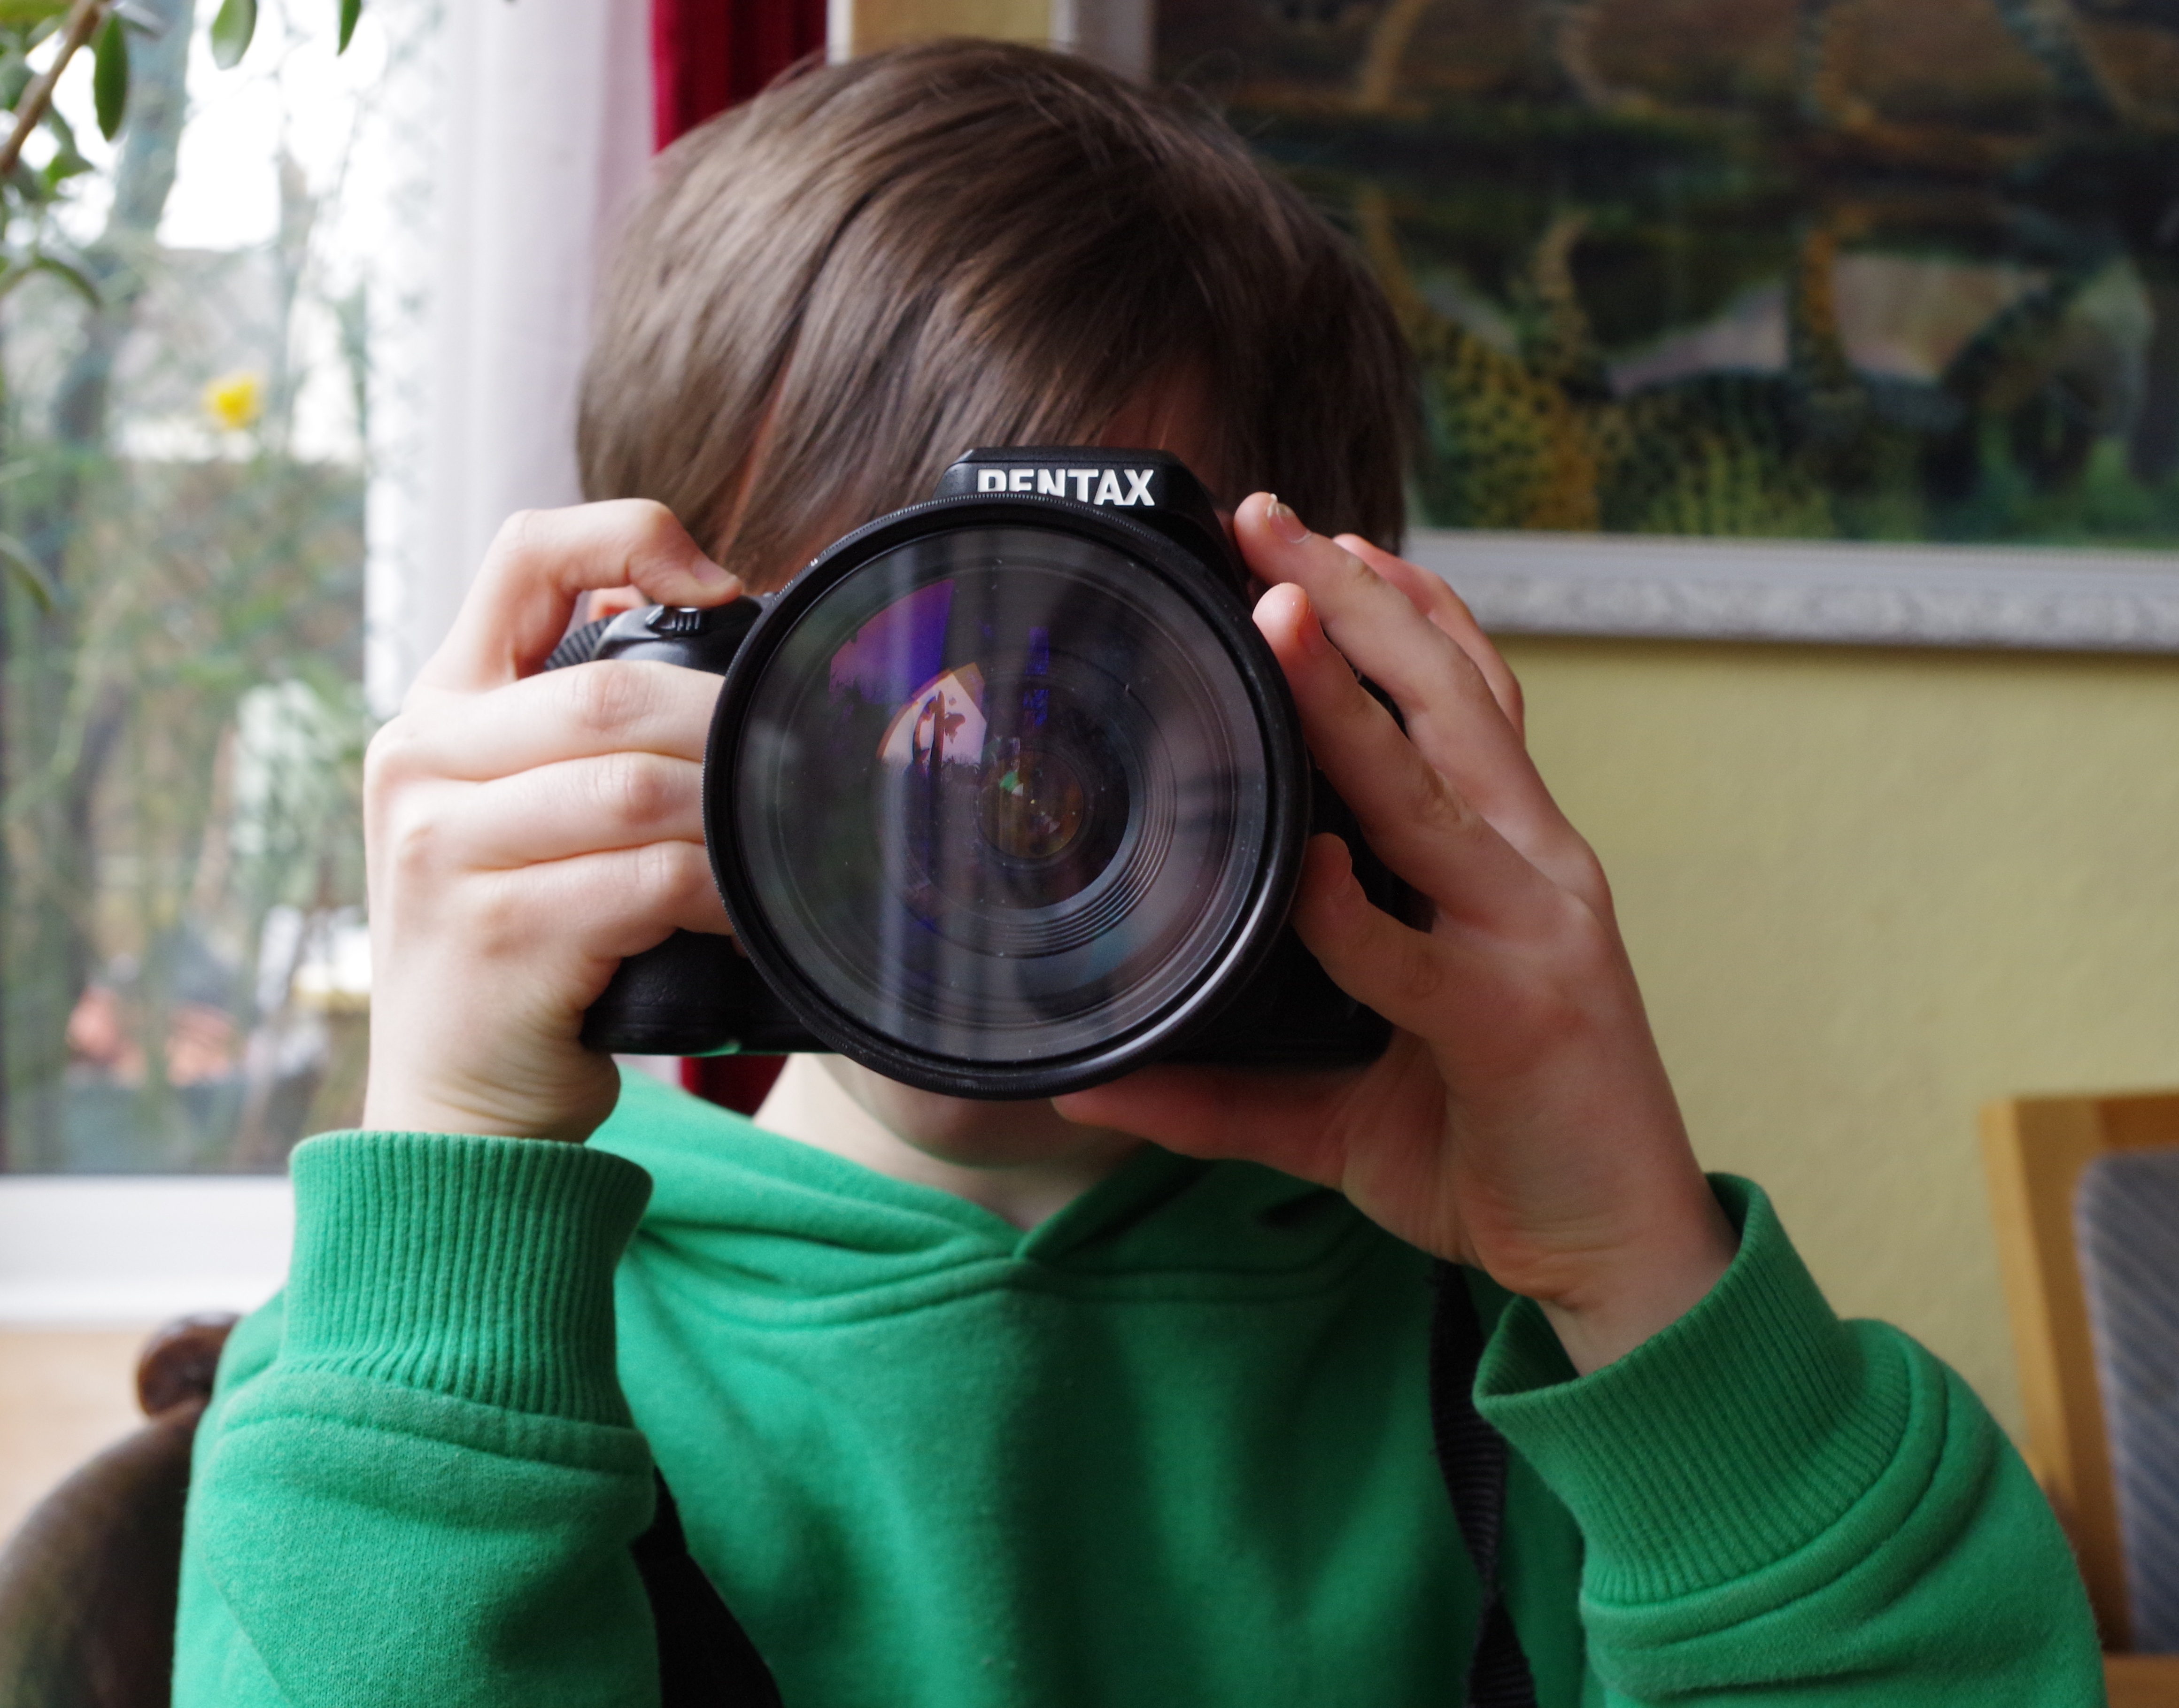
hand, person, camera, photography, boy, photo, male, portrait, color, child, human body, indoors, fun, eye, glasses, organ, snap, vision care